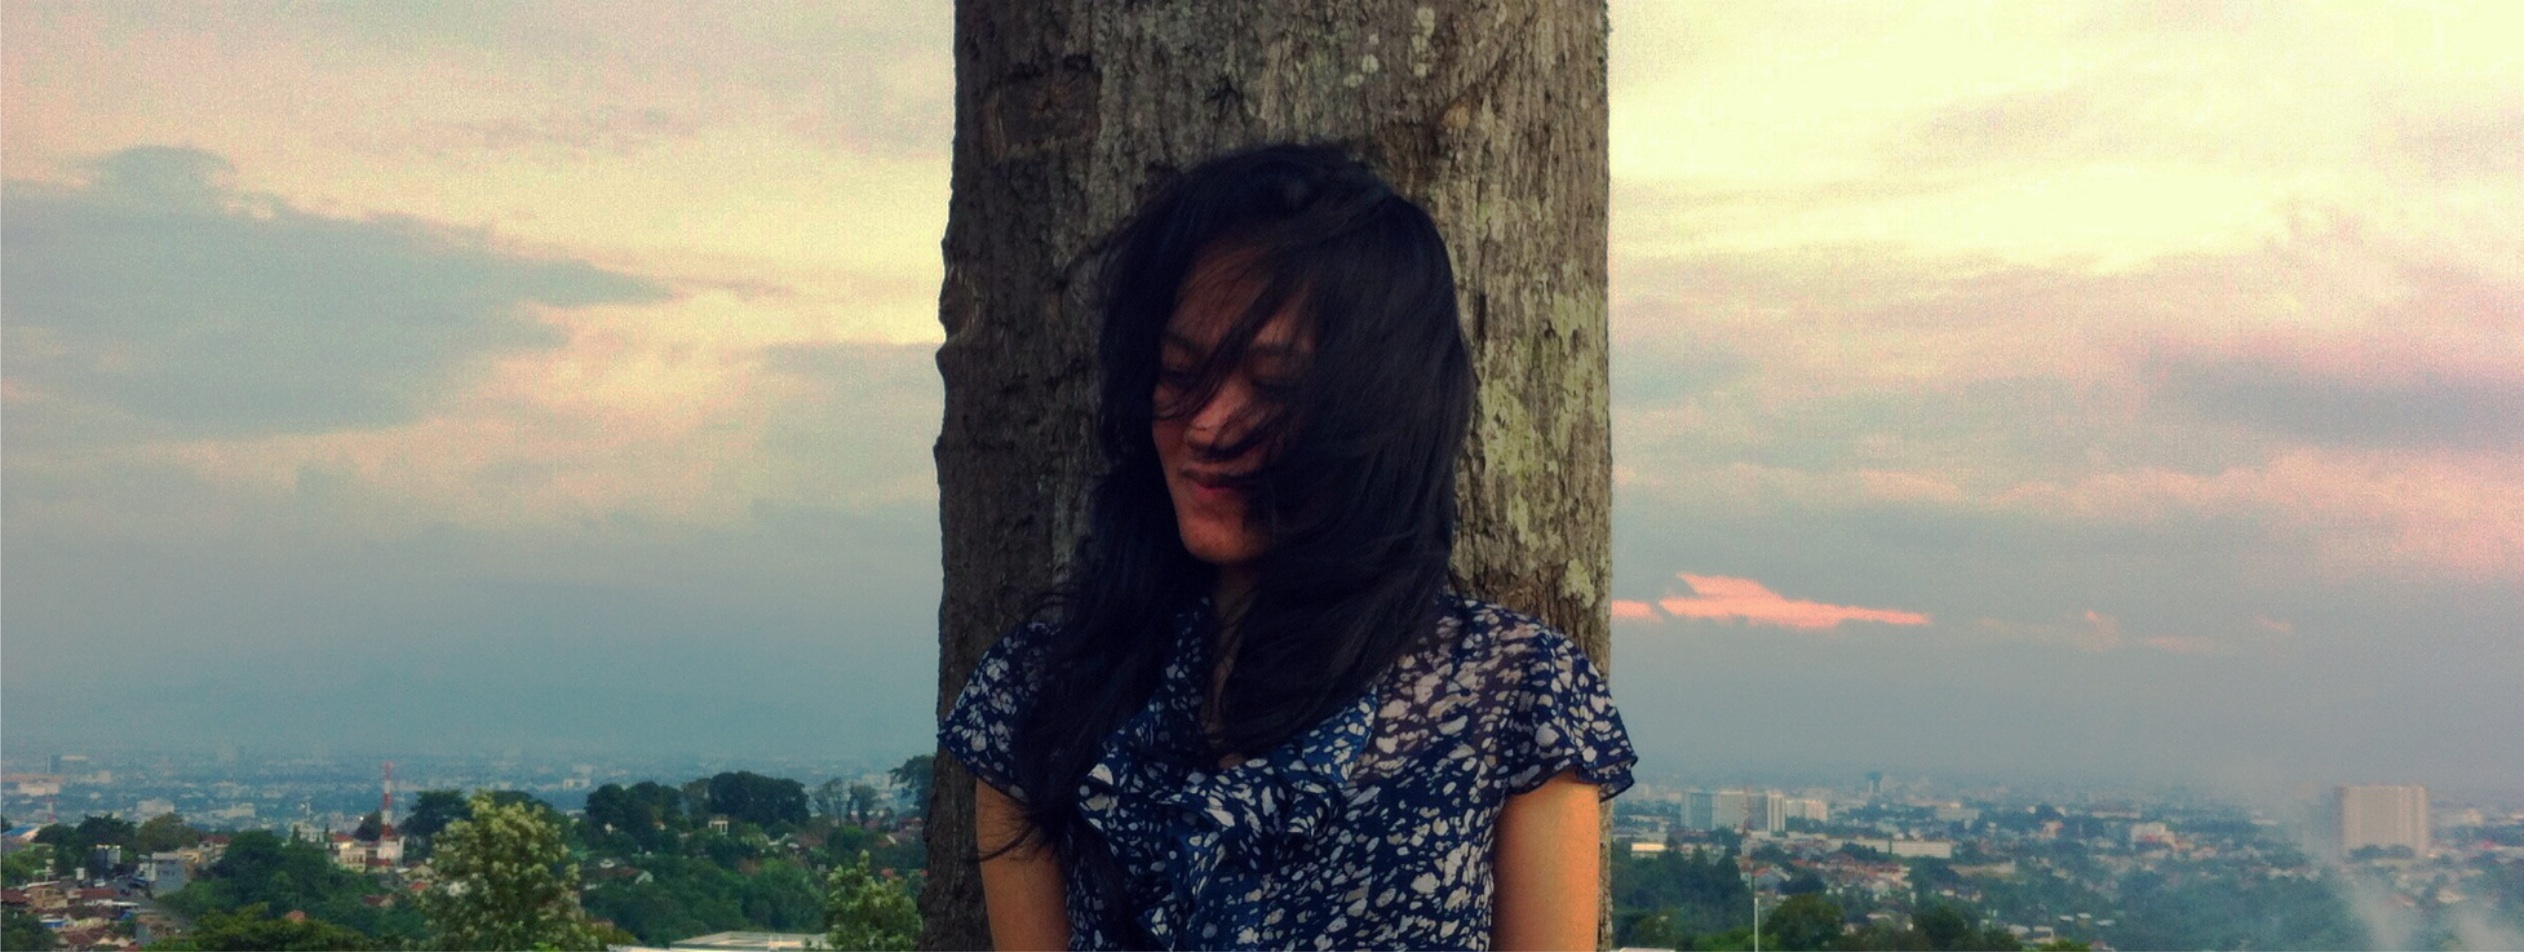
person, girl, photography, sunlight, morning, photograph, beauty, image, emotion, photo shoot